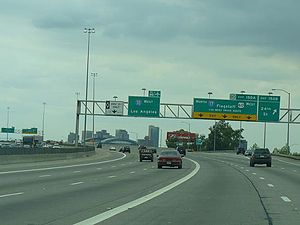
Interstate Highway 10 / Rutebeskrivelse / Arizona
I-10 i Phoenix
Interstate Highway 10, Interstate 10 eller bare I-10 er en hovedvej i Dwight D. Eisenhower National System of Interstate and Defense Highways i USA eller bare Interstate Highway System. Vejen er den sydligste vest-østgående interstate, der går hele vejen fra vestkysten til østkysten.